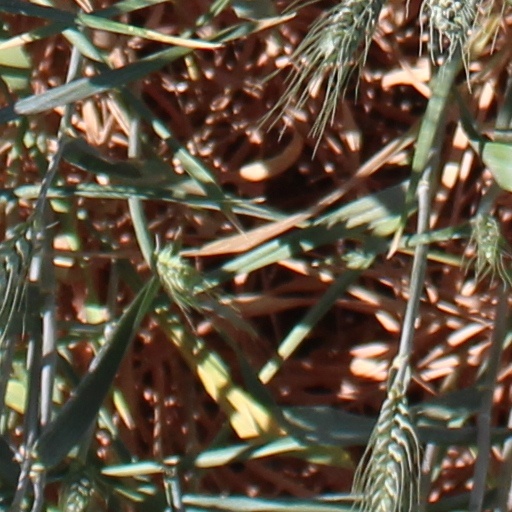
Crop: wheat